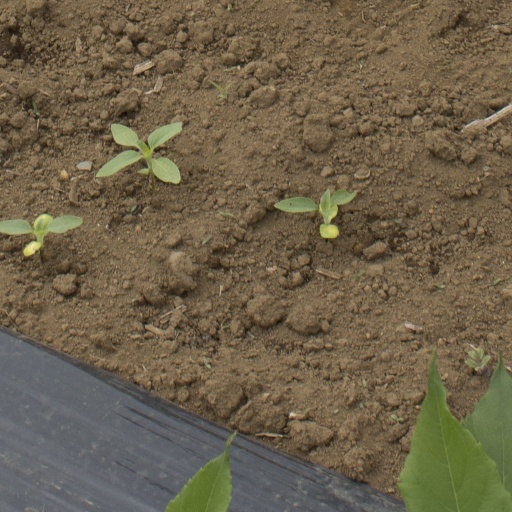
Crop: Jerusalem artichoke